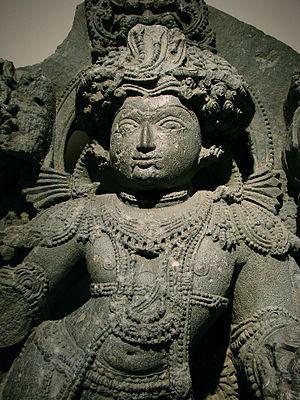
Bhairava, forme terrible de Shiva. Inde, Karnataka, époque Hoysala, 13ème siècle, chloritoschiste. Musée Guimet, Paris.
Le musée national des Arts asiatiques - Guimet, abrégé en MNAAG et appelé encore couramment musée Guimet, est un musée d'arts asiatiques situé à Paris, 6 place d'Iéna, dans le 16ᵉ arrondissement. Conçu, lors de sa rénovation, en 1997, comme un grand centre de la connaissance des civilisations asiatiques au cœur de l’Europe, il présente aujourd'hui, regroupée dans un espace qui leur est dédié, l'une des plus complètes collections d'arts asiatiques au monde.